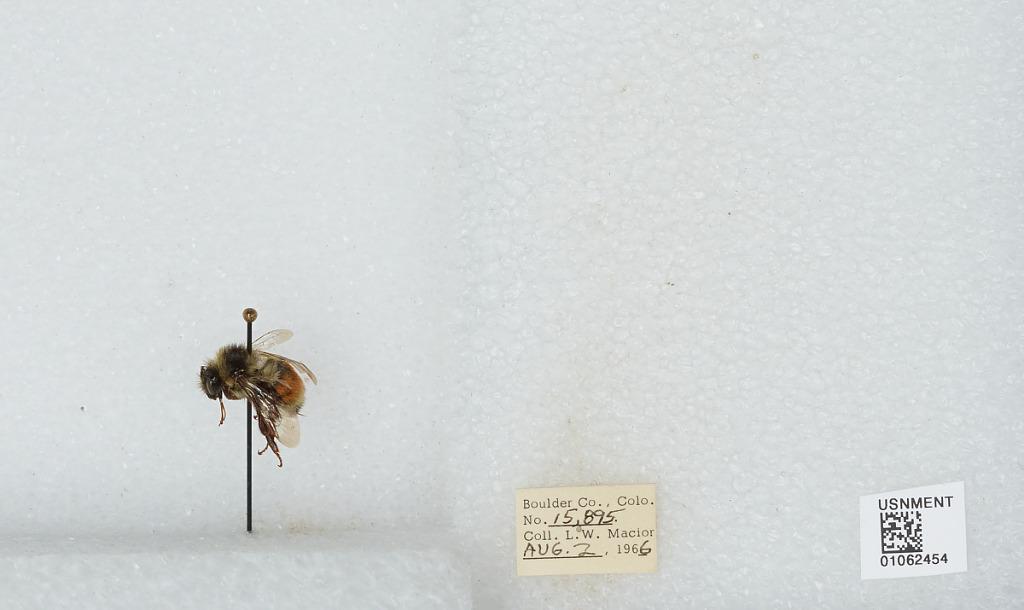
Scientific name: Bombus (Pyrobombus) bifarius Cresson
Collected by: L. Macior
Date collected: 1966-8-2
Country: United States
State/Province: Colorado
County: Boulder
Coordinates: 40.0017, -105.308